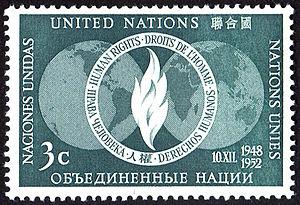
Timbre-poste de l'ONU «